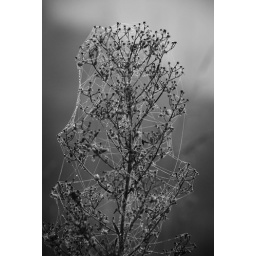
This plant by the river was all wrapped up in spider webs.